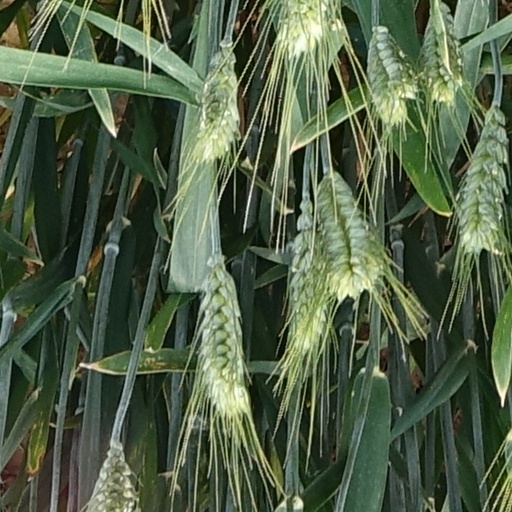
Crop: wheat